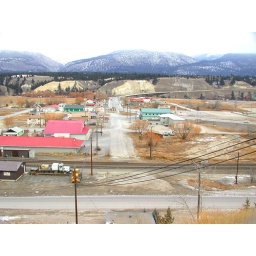
This is the road that comes down the hill in the distance and up to Invermere on the right.